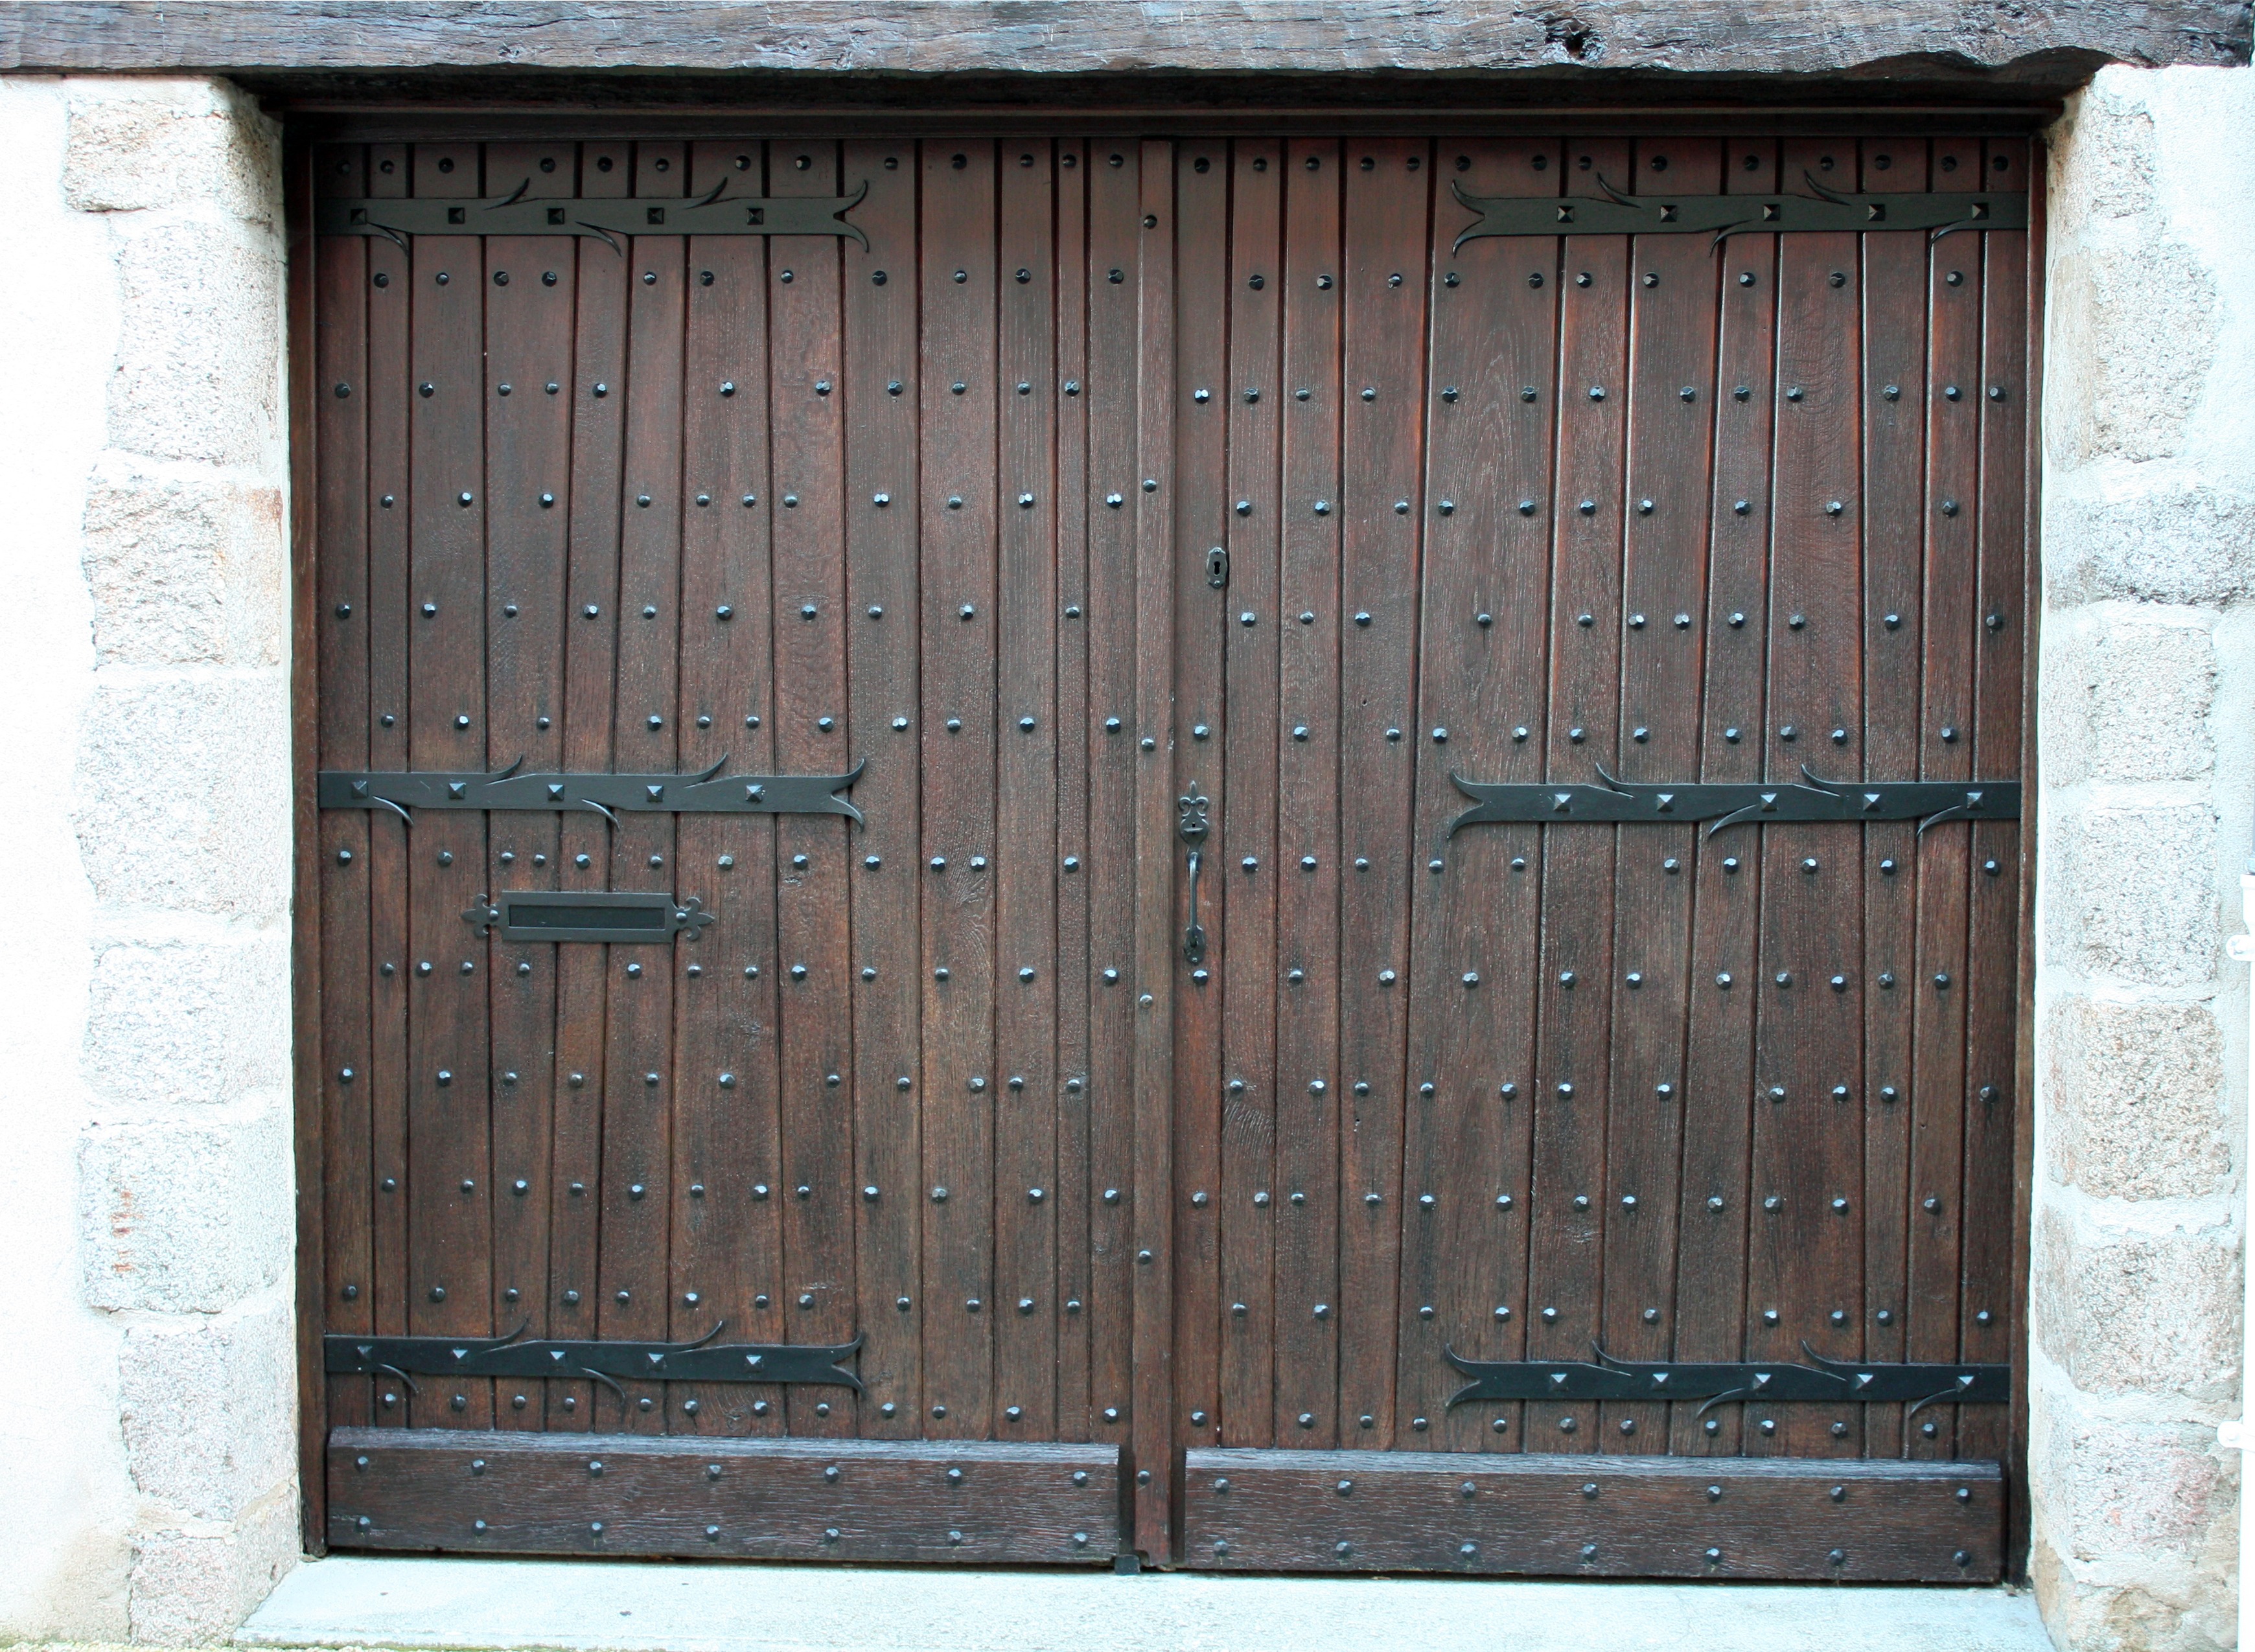
window, shed, facade, gate, door, garage door, sash window, double doors, ancient door, brown doors, antique doors, big brown doors, studded wooden door